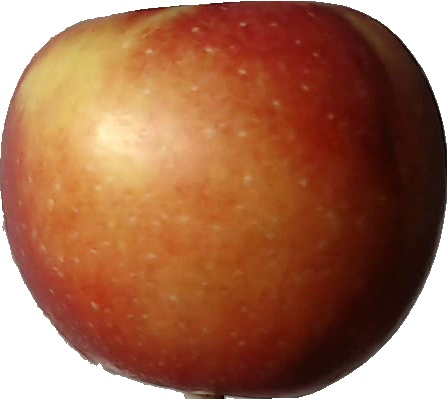
Label: apple_braeburn_1